List of Billboard Adult Contemporary number ones of 1980

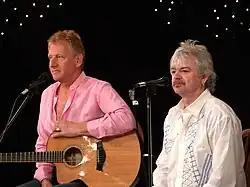
Two grey-haired men sitting at microphones, one holding a guitar

In 1980, "Billboard" magazine published a chart ranking the top-performing songs in the United States in the adult contemporary music (AC) market. The chart, which in 1980 was published under the title Adult Contemporary, has undergone various name changes during its history but has again been published as Adult Contemporary since 1996. In 1980, 20 songs topped the chart based on playlists submitted by radio stations.